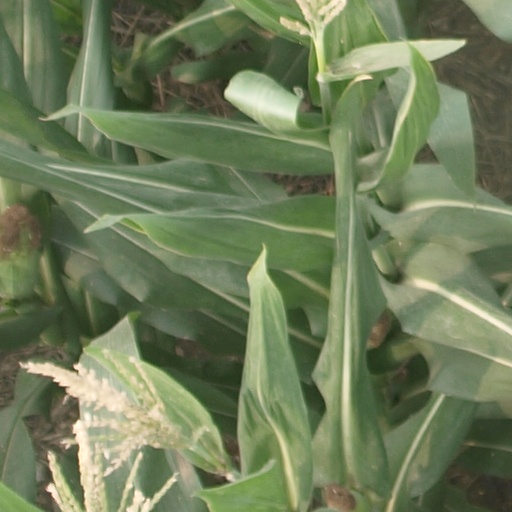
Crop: maize; corn